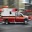
Label: ambulance